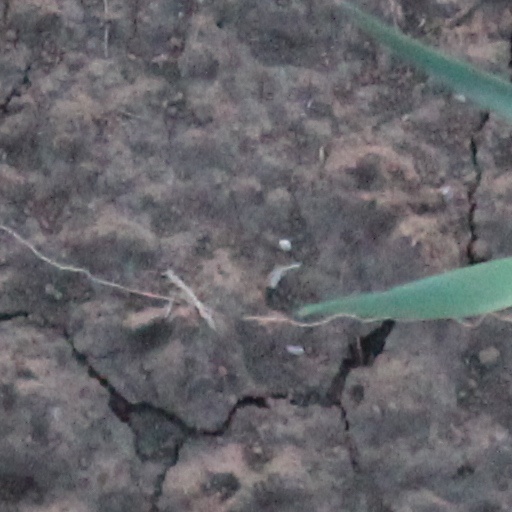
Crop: wheat